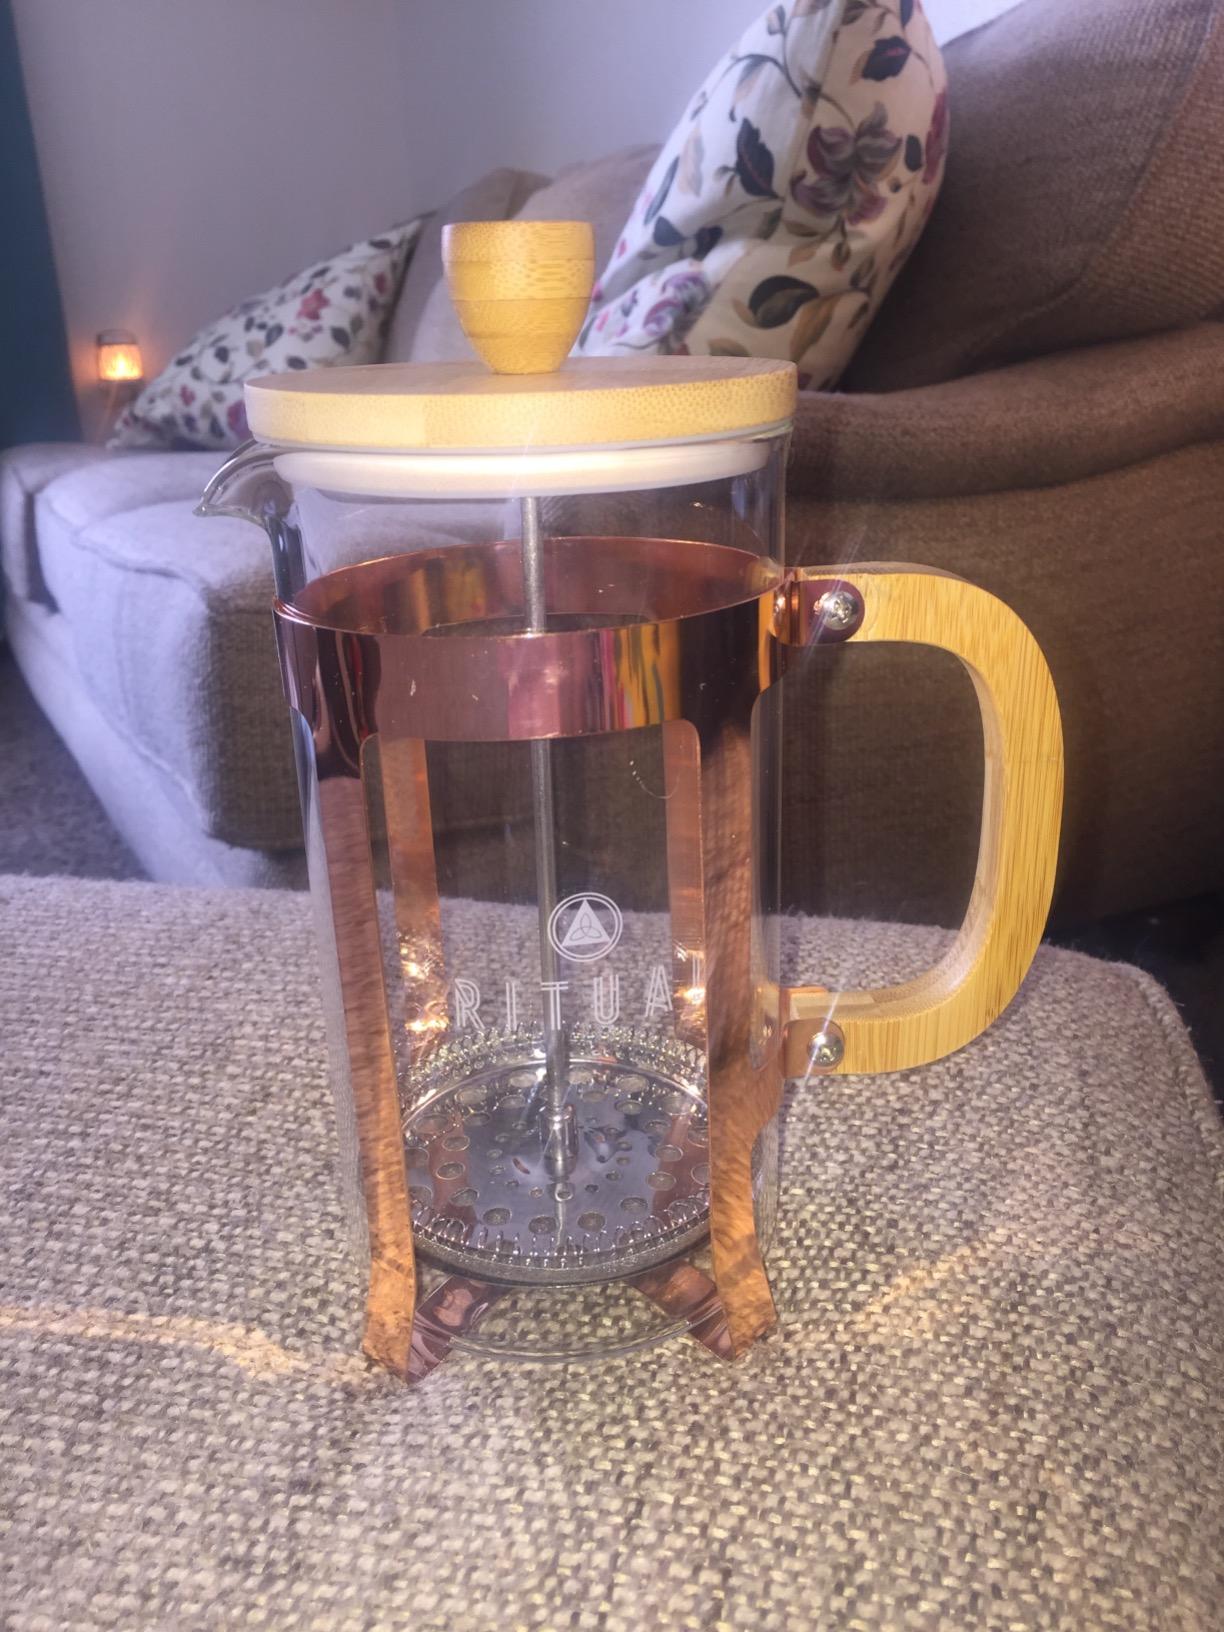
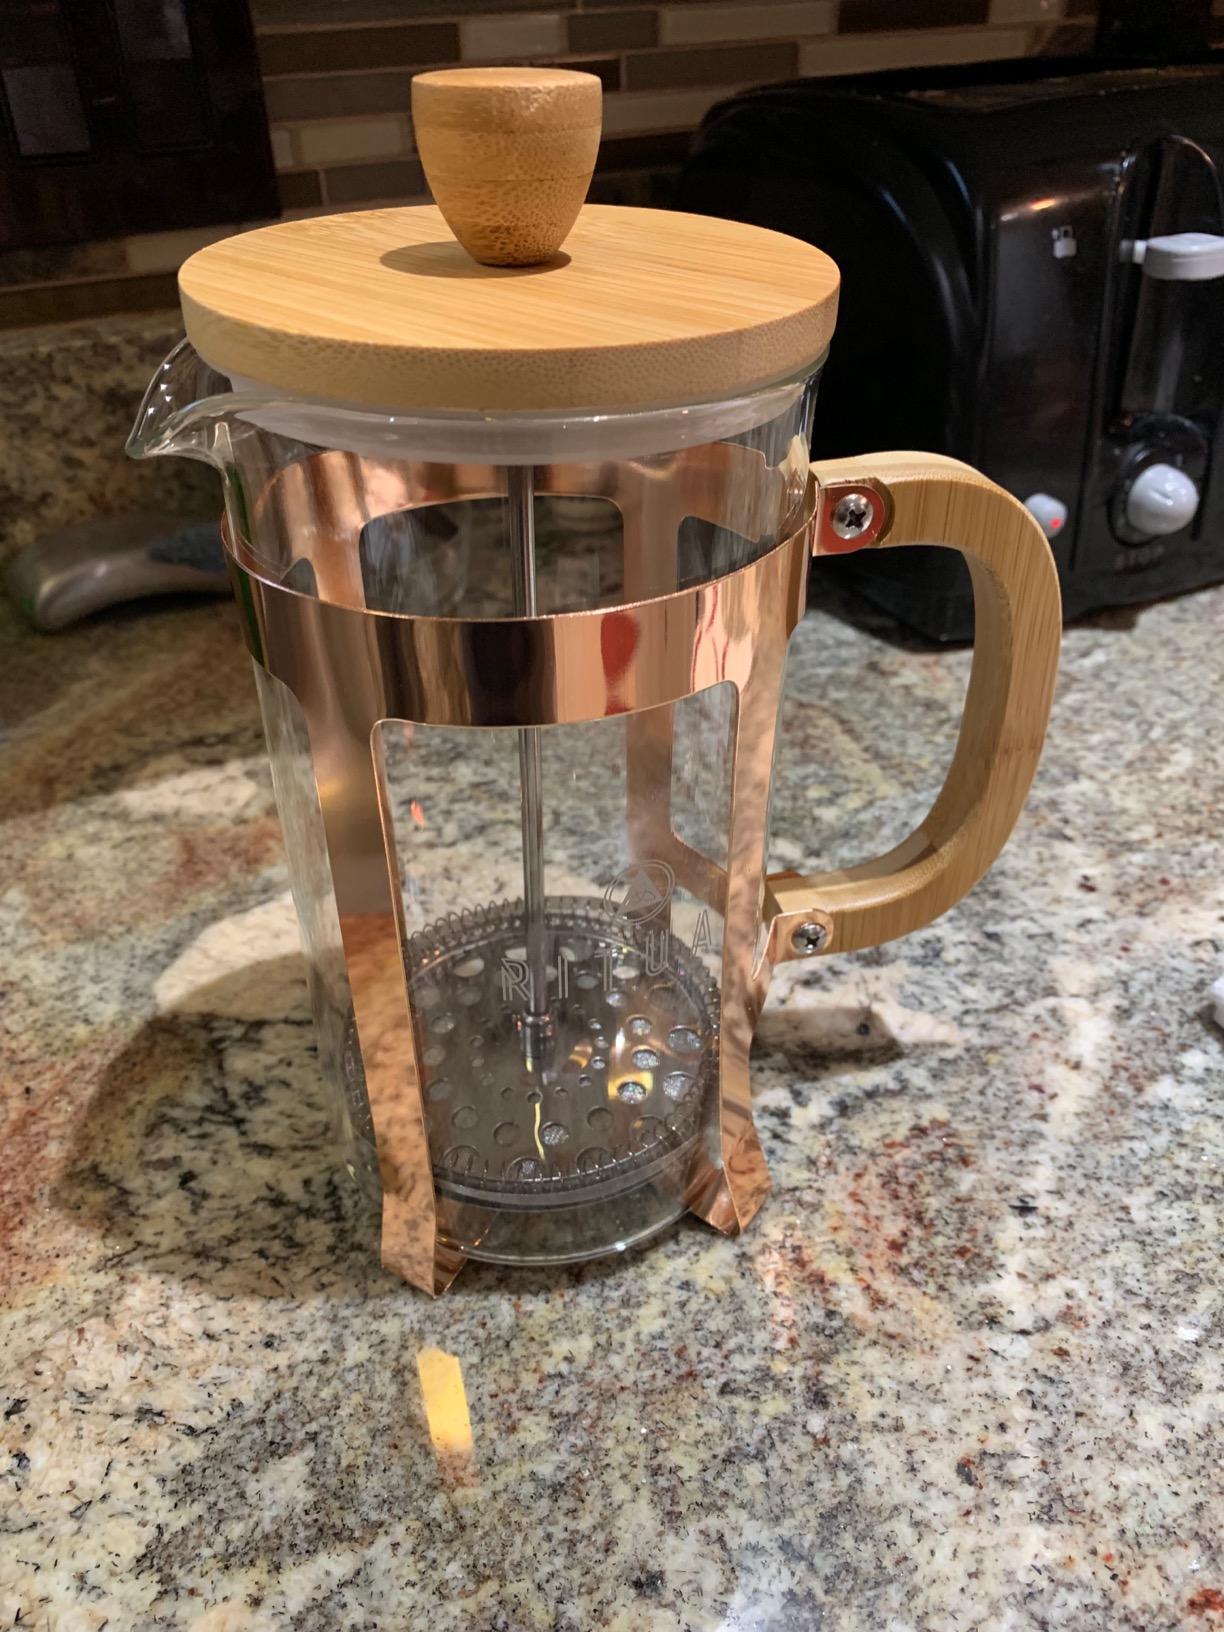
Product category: items_tea
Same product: yes